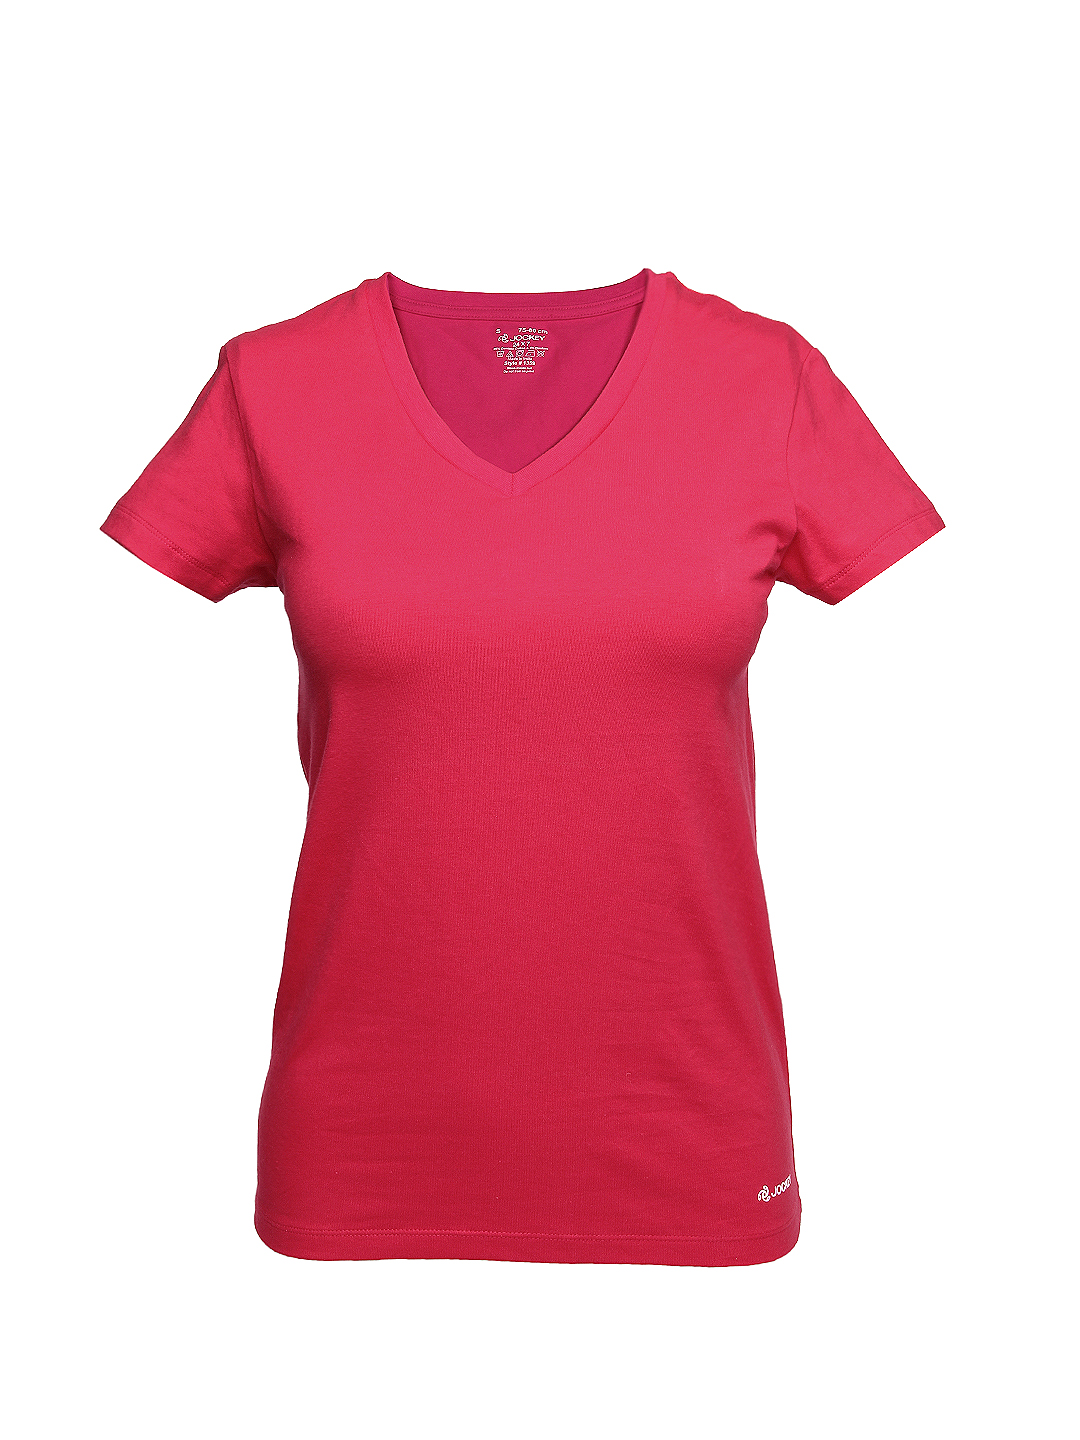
Jockey Women Pink T-shirt
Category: Apparel / Topwear / Tshirts
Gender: Women
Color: Pink
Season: Winter 2015
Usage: Casual